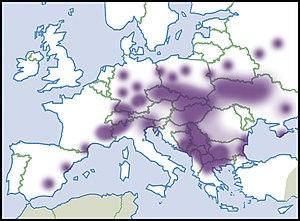
Repartition en Europe, niveau de connaissance de 2012. Description de la source en français Italiano: Distribuzione in Europa, livello di conoscenza del 2012. Descrizione della fonte in italiano Português: Distribuição na Europa, nível de conhecimento de 2012. Descrição da fonte em português Čeština: Distribuce v Evropě, úroveň znalostí v roce 2012 Polski: Dystrybucja w Europie, poziom wiedzy z 2012 roku Русский: Распространение в Европе, уровень знаний в 2012 году